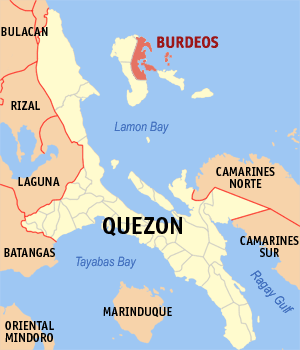
Burdeos est une municipalité de la province de Quezon, aux Philippines.